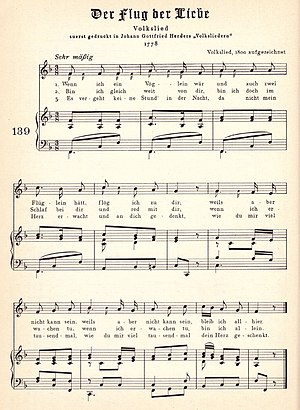
Max Friedlaender (musikvidenskabsmand)
Noderne til Max Friedländers klaversats "Wenn ich ein Vöglein wär"
Max Friedlaender var en tysk musikforfatter.